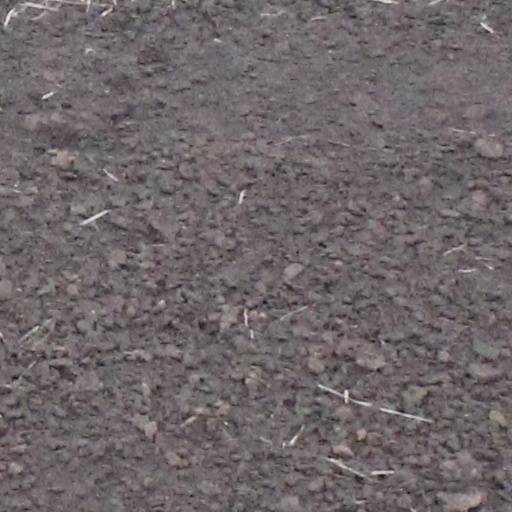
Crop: wheat